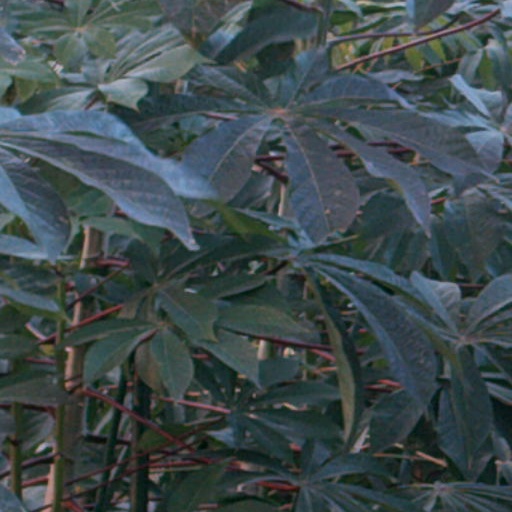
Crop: cassava